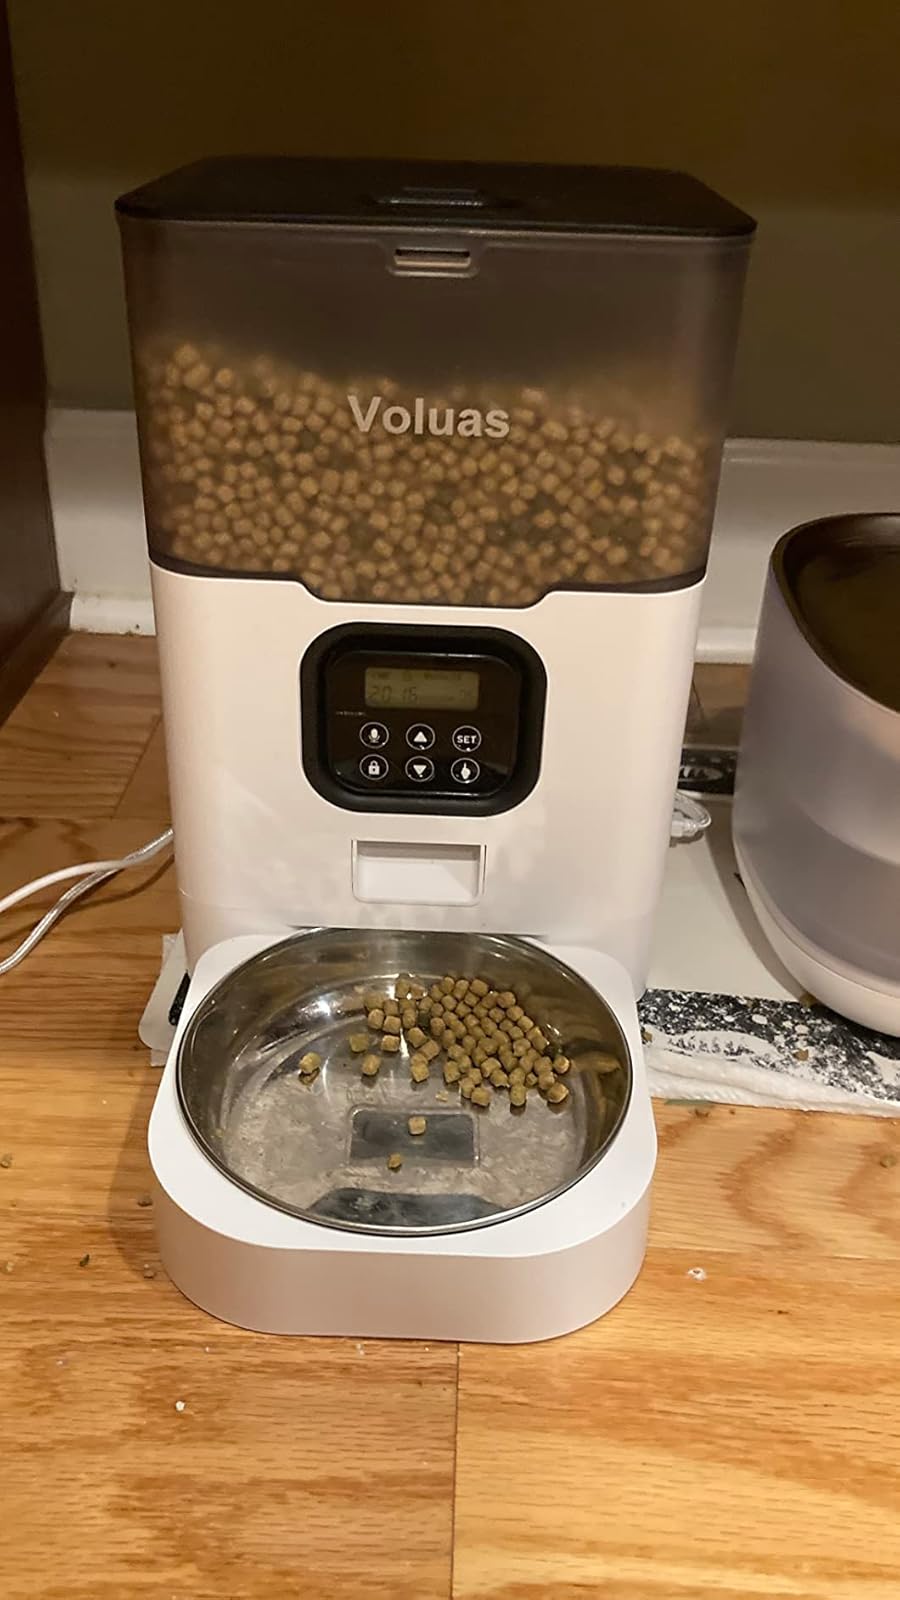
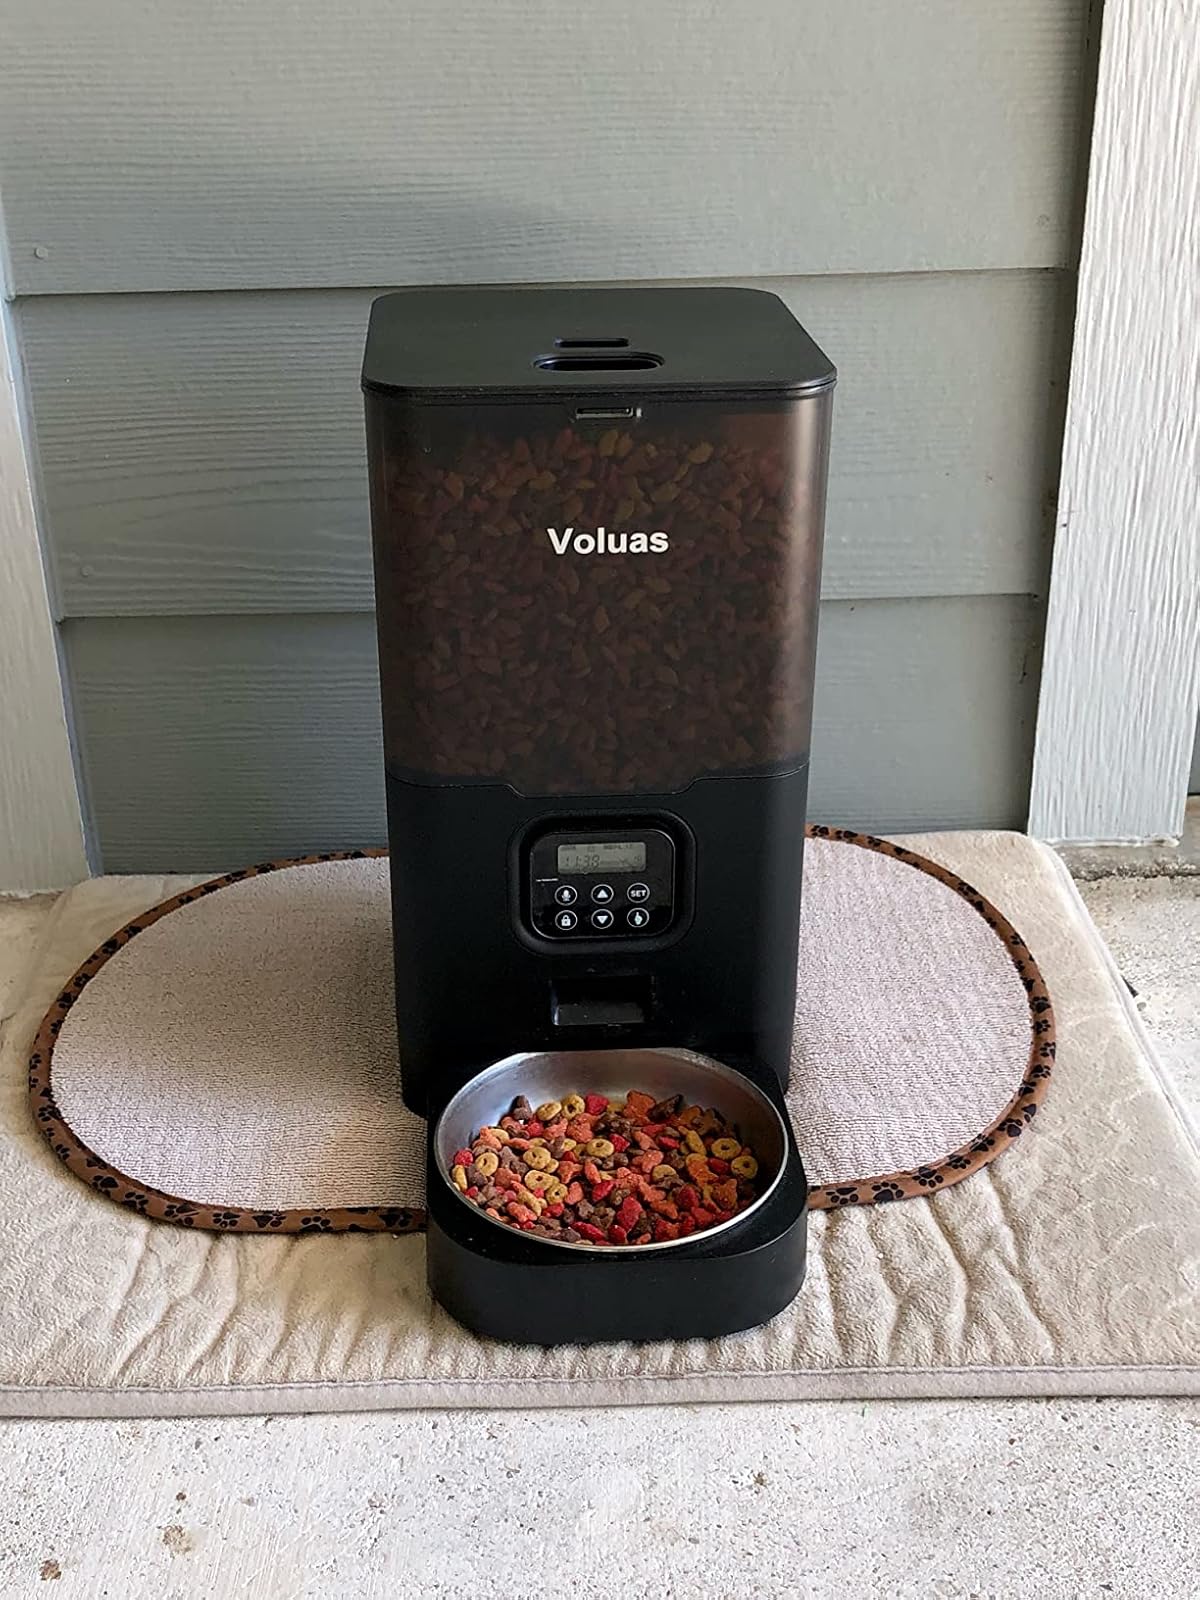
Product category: items_feeder
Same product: no